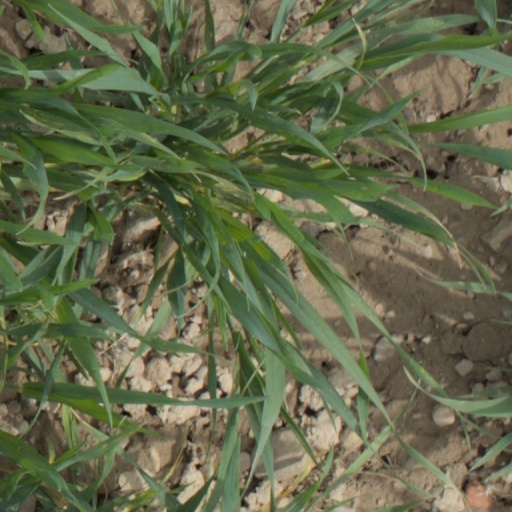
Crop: wheat